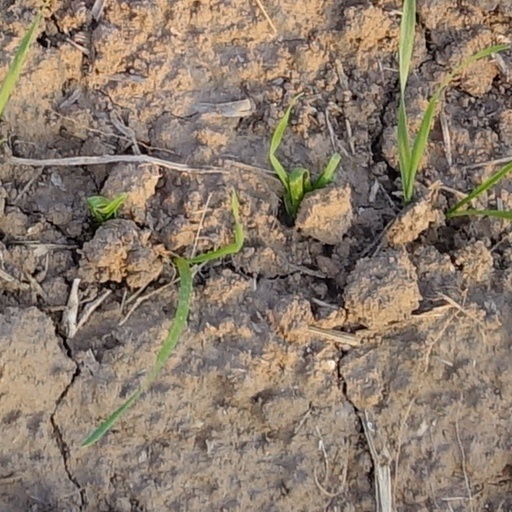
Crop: wheat